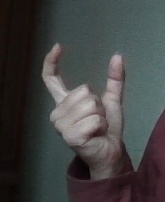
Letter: nun